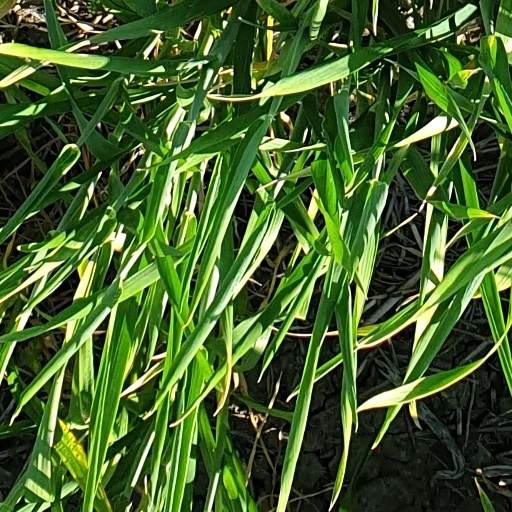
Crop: wheat